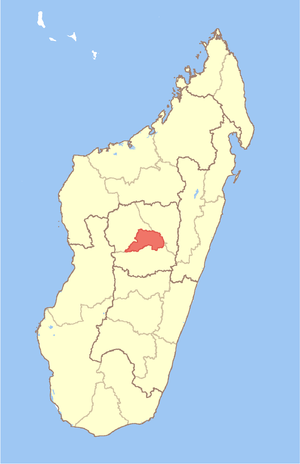
Itasy
Itasy
Itasy er en region beliggende centralt på Madagaskar i Antananarivo-provinsen. Den grænser til regionerne Analamanga mod nordøst, Vakinankaratra mod syd og Bongolava i nordvest. Regionens hovedstad er byen Miarinarivo, og befolkningen blev i 2004 anslået til 643.000 mennesker. Den er arealmæssigt den mindste region med et areal på 6.993 km², og den har den mest spredte befolkning efter Analamanga.